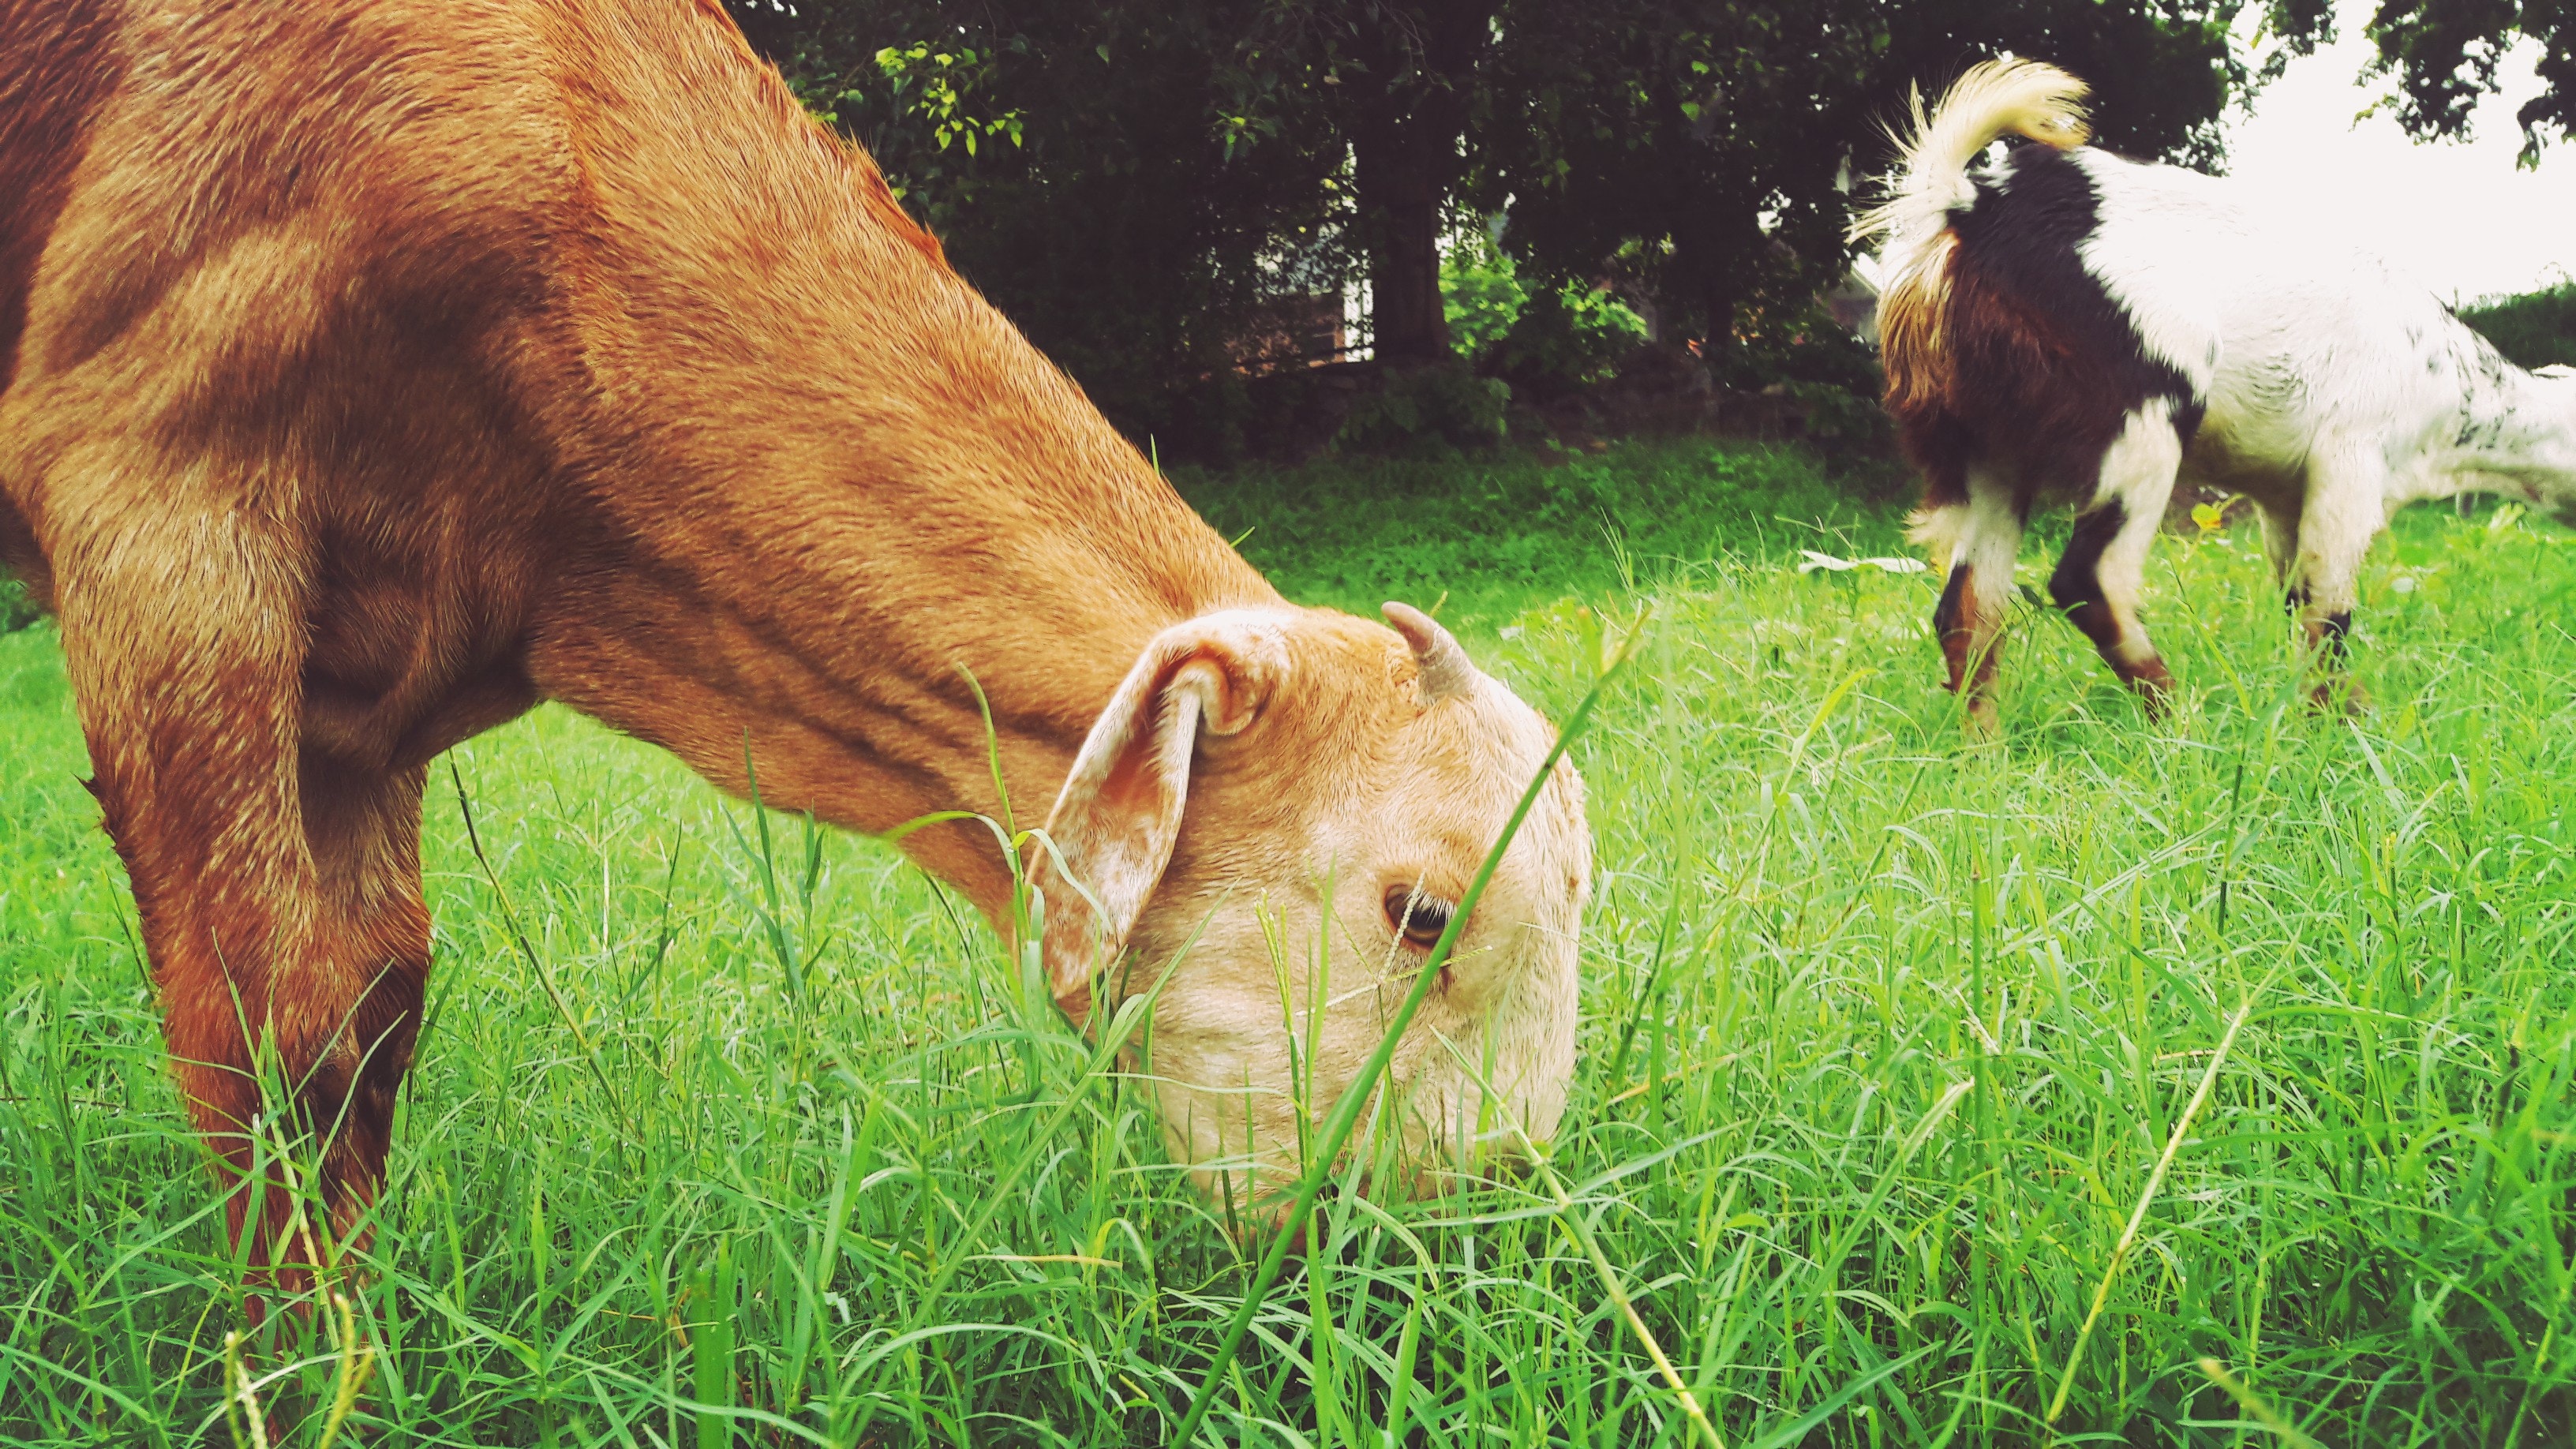
pasture, mammal, grazing, grass, meadow, grassland, wildlife, bovine, livestock, field, farm, rural area, plant, terrestrial animal, fodder, adaptation, cow goat family, landscape, prairie, fawn, ranch, goats, mare